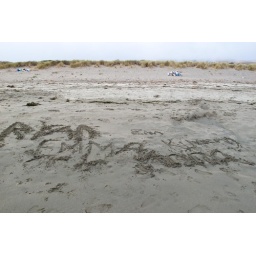
All the cousins' (except Layla) names in the sand at the beach in Bodega Bay.